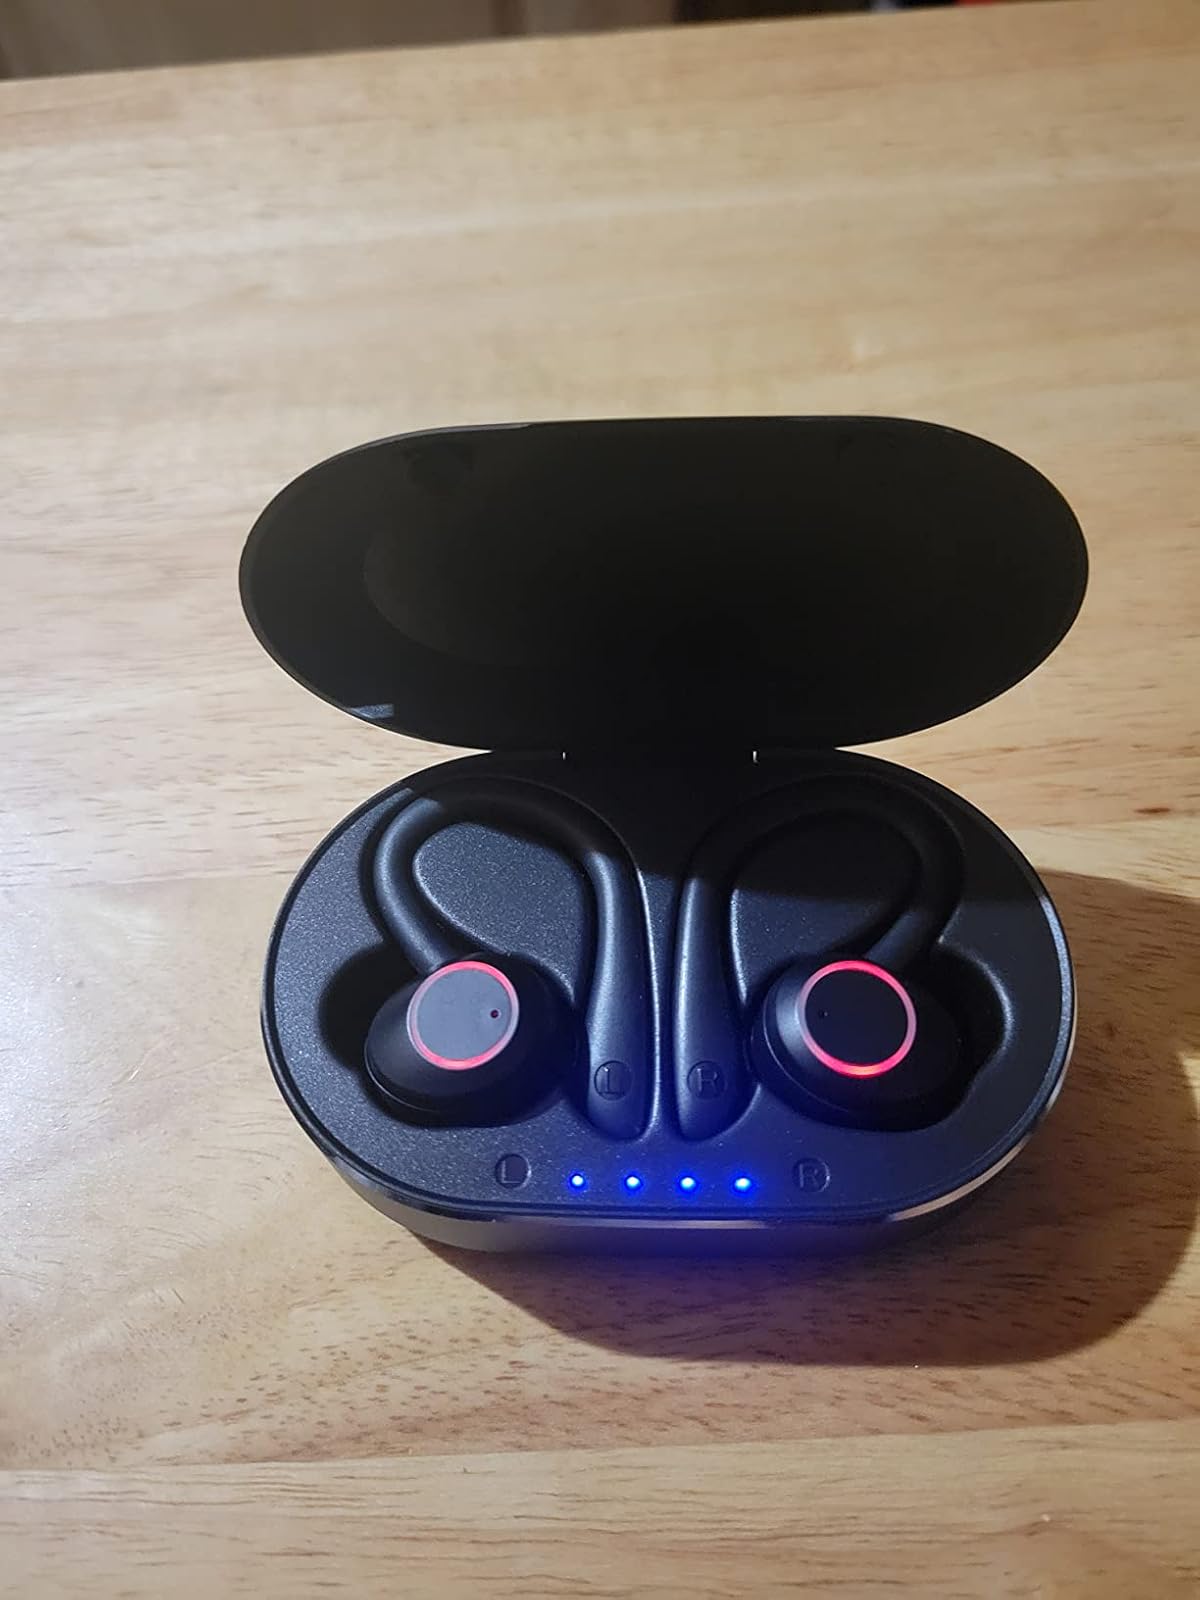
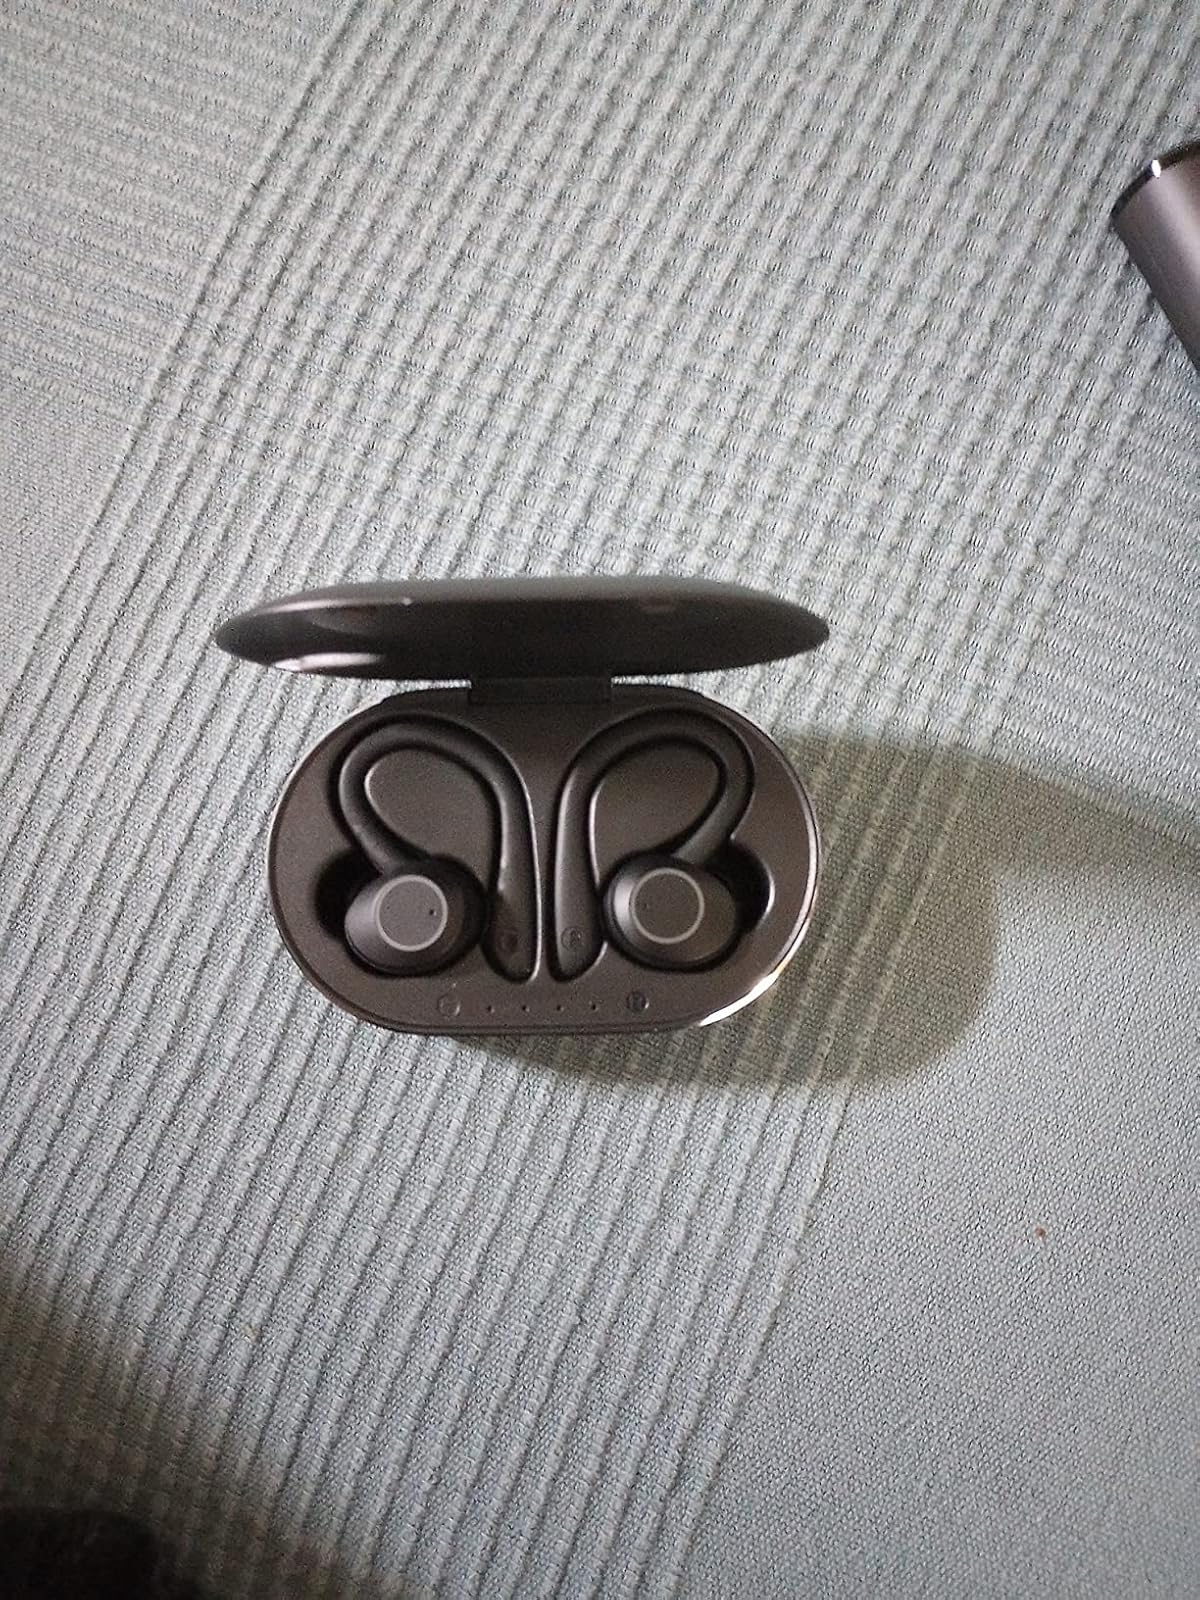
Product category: earbuds
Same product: yes